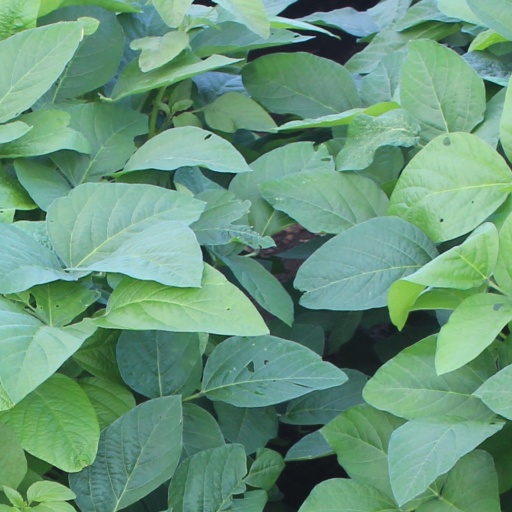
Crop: soybean